William D. Matthews

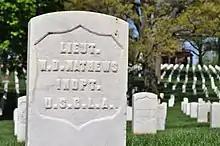
Matthews' grave marker at Leavenworth National Cemetery in Leavenworth, Kansas

Matthews had two sons, John D. and Joseph Edward, each of whom died in the late 1890s. Matthews died March 2, 1906, at his home in Leavenworth. His funeral was at the Kiowa Street African Methodist Episcopal Church, he was buried in Mount Muncie Cemetery, but his body was moved to the Soldier's Home Cemetery in 1908.